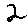
Label: 2